Address book

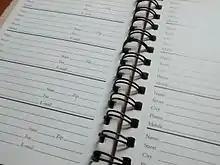

An address book or a name and address book is a book, or a database used for storing entries, called contacts. Each contact entry usually consists of a few standard fields (for example: first name, last name, company name, address, telephone number, e-mail address, fax number, mobile phone number). Most such systems store the details in alphabetical order of people's names, although in paper-based address books entries can easily end up out of order as the owner inserts details of more individuals or as people move. Many address books use small ring binders that allow adding, removing, and shuffling of pages to make room.